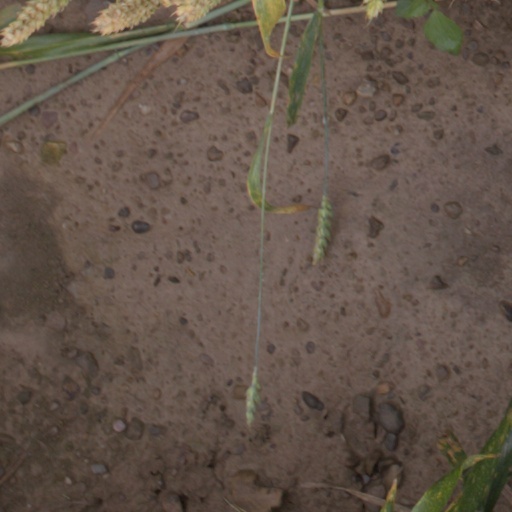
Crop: wheat